Sayfo

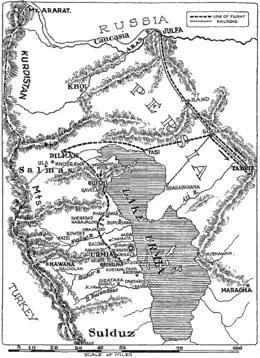
A map of the Sayfo in Azerbaijan, with destroyed Christian towns, and refugee escape routes

In August 1914, Assyrians in nine villages near the border were forced to flee to Persia and their villages were burned after they refused to join the Ottoman army. On 26 October 1914, a few days before the Ottoman Empire entered World War I, Ottoman interior minister Talaat Pasha sent a telegram to Djevdet Bey, the governor of Van province (which included Hakkari). In a planned Ottoman attack in Persia, the loyalty of the Hakkari Assyrians was doubted. Talaat ordered the deportation and resettlement of the Assyrians who lived near the Persian border with Muslims farther west. No more than twenty Assyrians would live in each resettlement, destroying their culture, language, and traditional way of life.